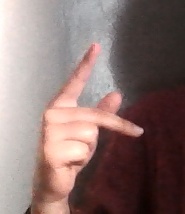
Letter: dha